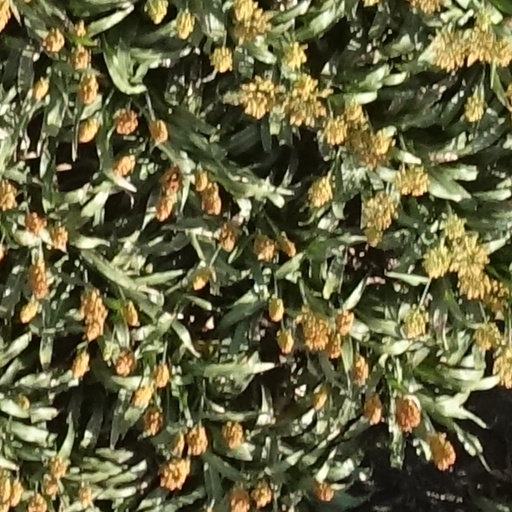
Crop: sorghum